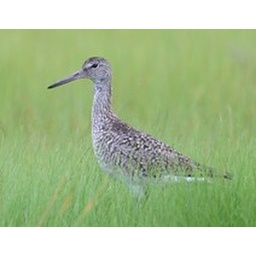
Willet in beach grass